Isle Royale National Park

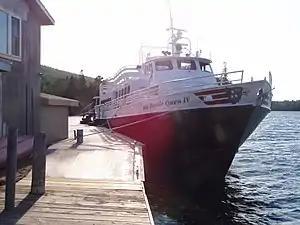
"Isle Royale Queen IV" at Copper Harbor

The park is accessible by ferries, floatplanes, and passenger ships during the summer months—from Houghton and Copper Harbor in Michigan and Grand Portage in Minnesota. Private boats travel to the island from the coasts of Michigan, Minnesota, and Ontario. Isle Royale is quite popular with day-trippers in private boats, and day-trip ferry service is provided from Copper Harbor and Grand Portage to and from the park.